Roman campaigns in Germania (12 BC – AD 16)

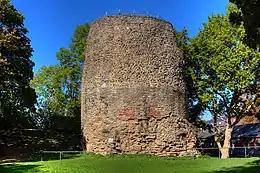
The "Drususstein" in Mainz was erected in 9 BC as part of a funerary monument to Drusus the Elder.

The elite of the Cherusci tribe came to be special friends of Rome after Tiberius's campaigns of AD 5. In the preceding years, a power struggle had resulted in the alliance of one party with Rome. In this tribe was a ruling lineage that played a critical role in forging this friendship between the Cherusci and Rome. Belonging to this elite clan, was the young Arminius, who was around twenty-two at the time. Membership in this clan gave him special favor with Rome. Tiberius lent support to this ruling clan to gain control over the Cherusci, and he granted the tribe a free status among the German peoples. To keep an eye on the Cherusci, Tiberius had a winter base built on the Lippe.